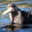
Label: otter